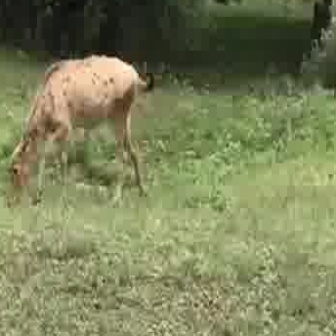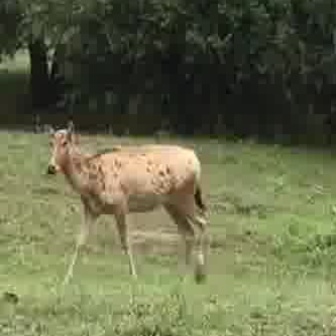
  Please identify the target specified by the bounding box [0,50,155,205] in the first image and locate it in the second image. Return the coordinates in [x_min,y_min,x_max,y_max] format.
Answer: [38,116,210,288]